Toudja

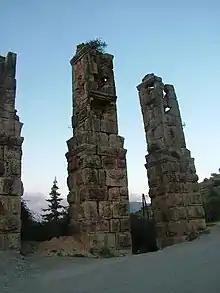
Saldae Aqueduct

Toudja is a commune in northern Algeria in the Béjaïa Province in the Kabylia region. The liberal pied noir writer Jules Roy discussed it in his book on the Algerian war of independence.